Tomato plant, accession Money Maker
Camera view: vertical (180 deg); turntable rotation: 90 degrees
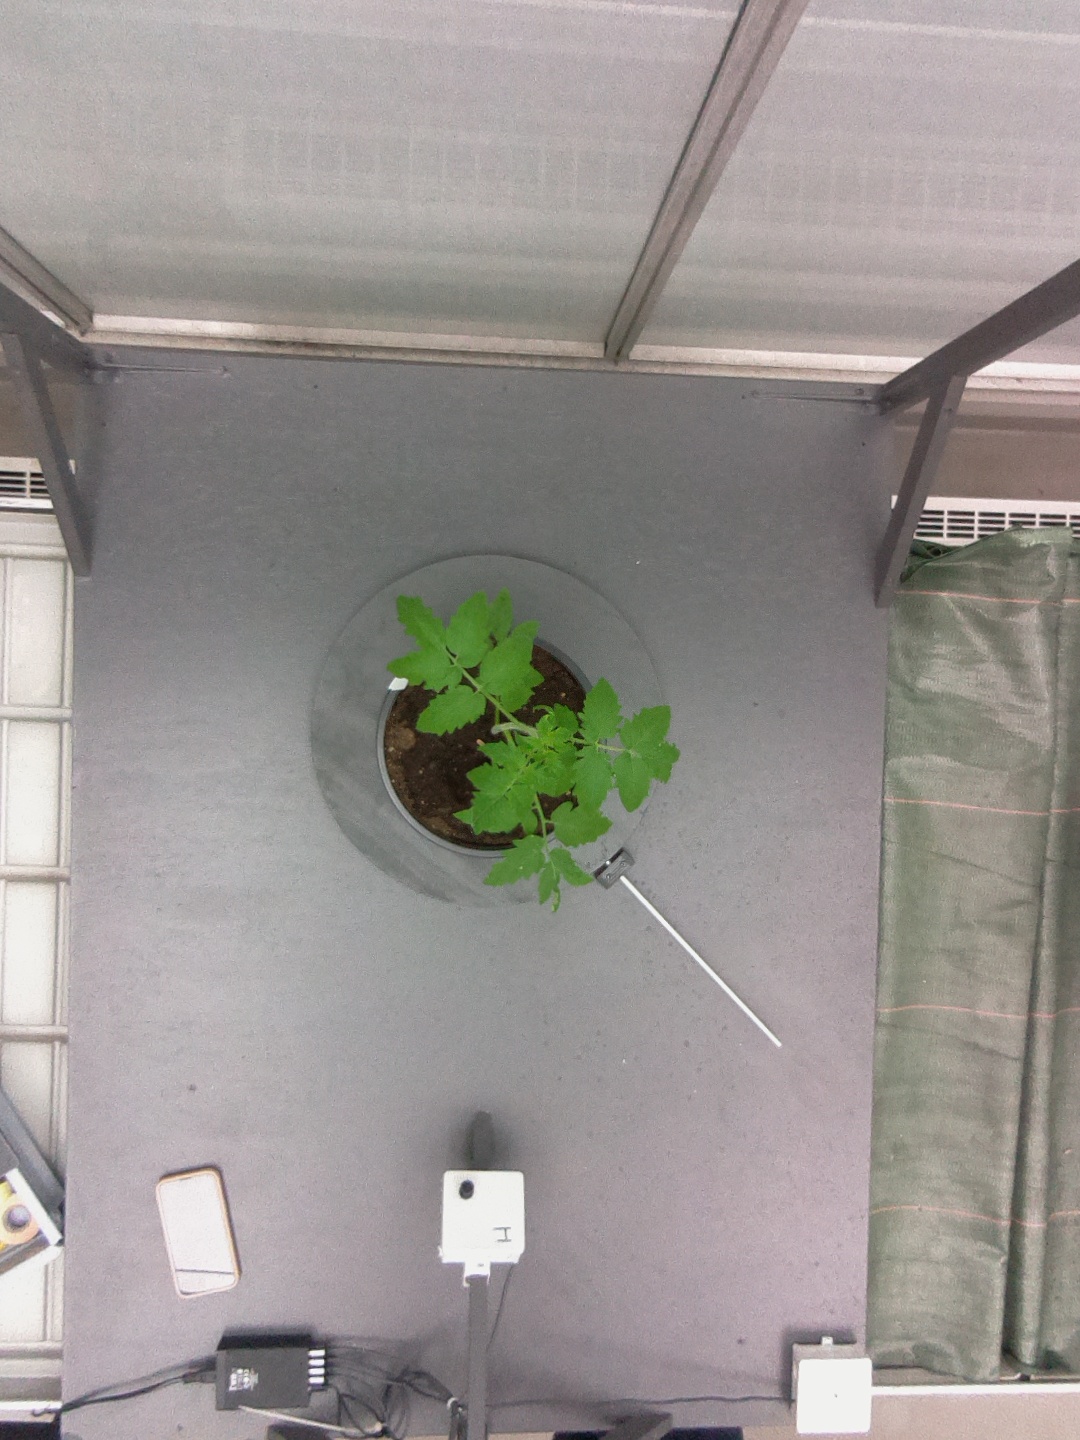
BBCH growth stage 13: 6 of true leaves visible